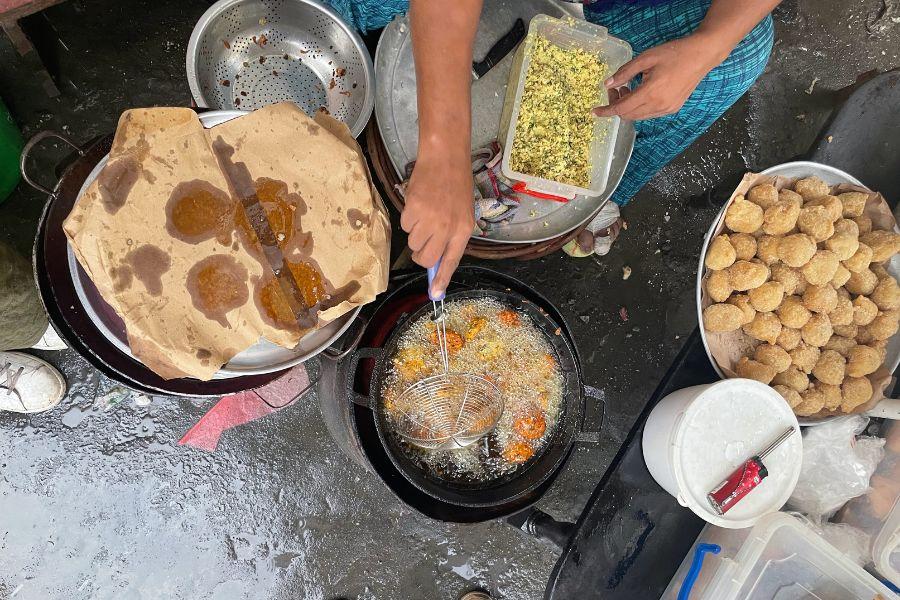
Anafanya biashara ya kuuza chakula tofauti tofauti; pana kaimati, bajia za kunde, pana viazi. Karaini kuna bajia zinakaangwa. Ubavuni umefunikwa viazi vya karai. Kwa sinia ni kaimati. Kuna debe nyeupe la kutilia lenye ukwaju.